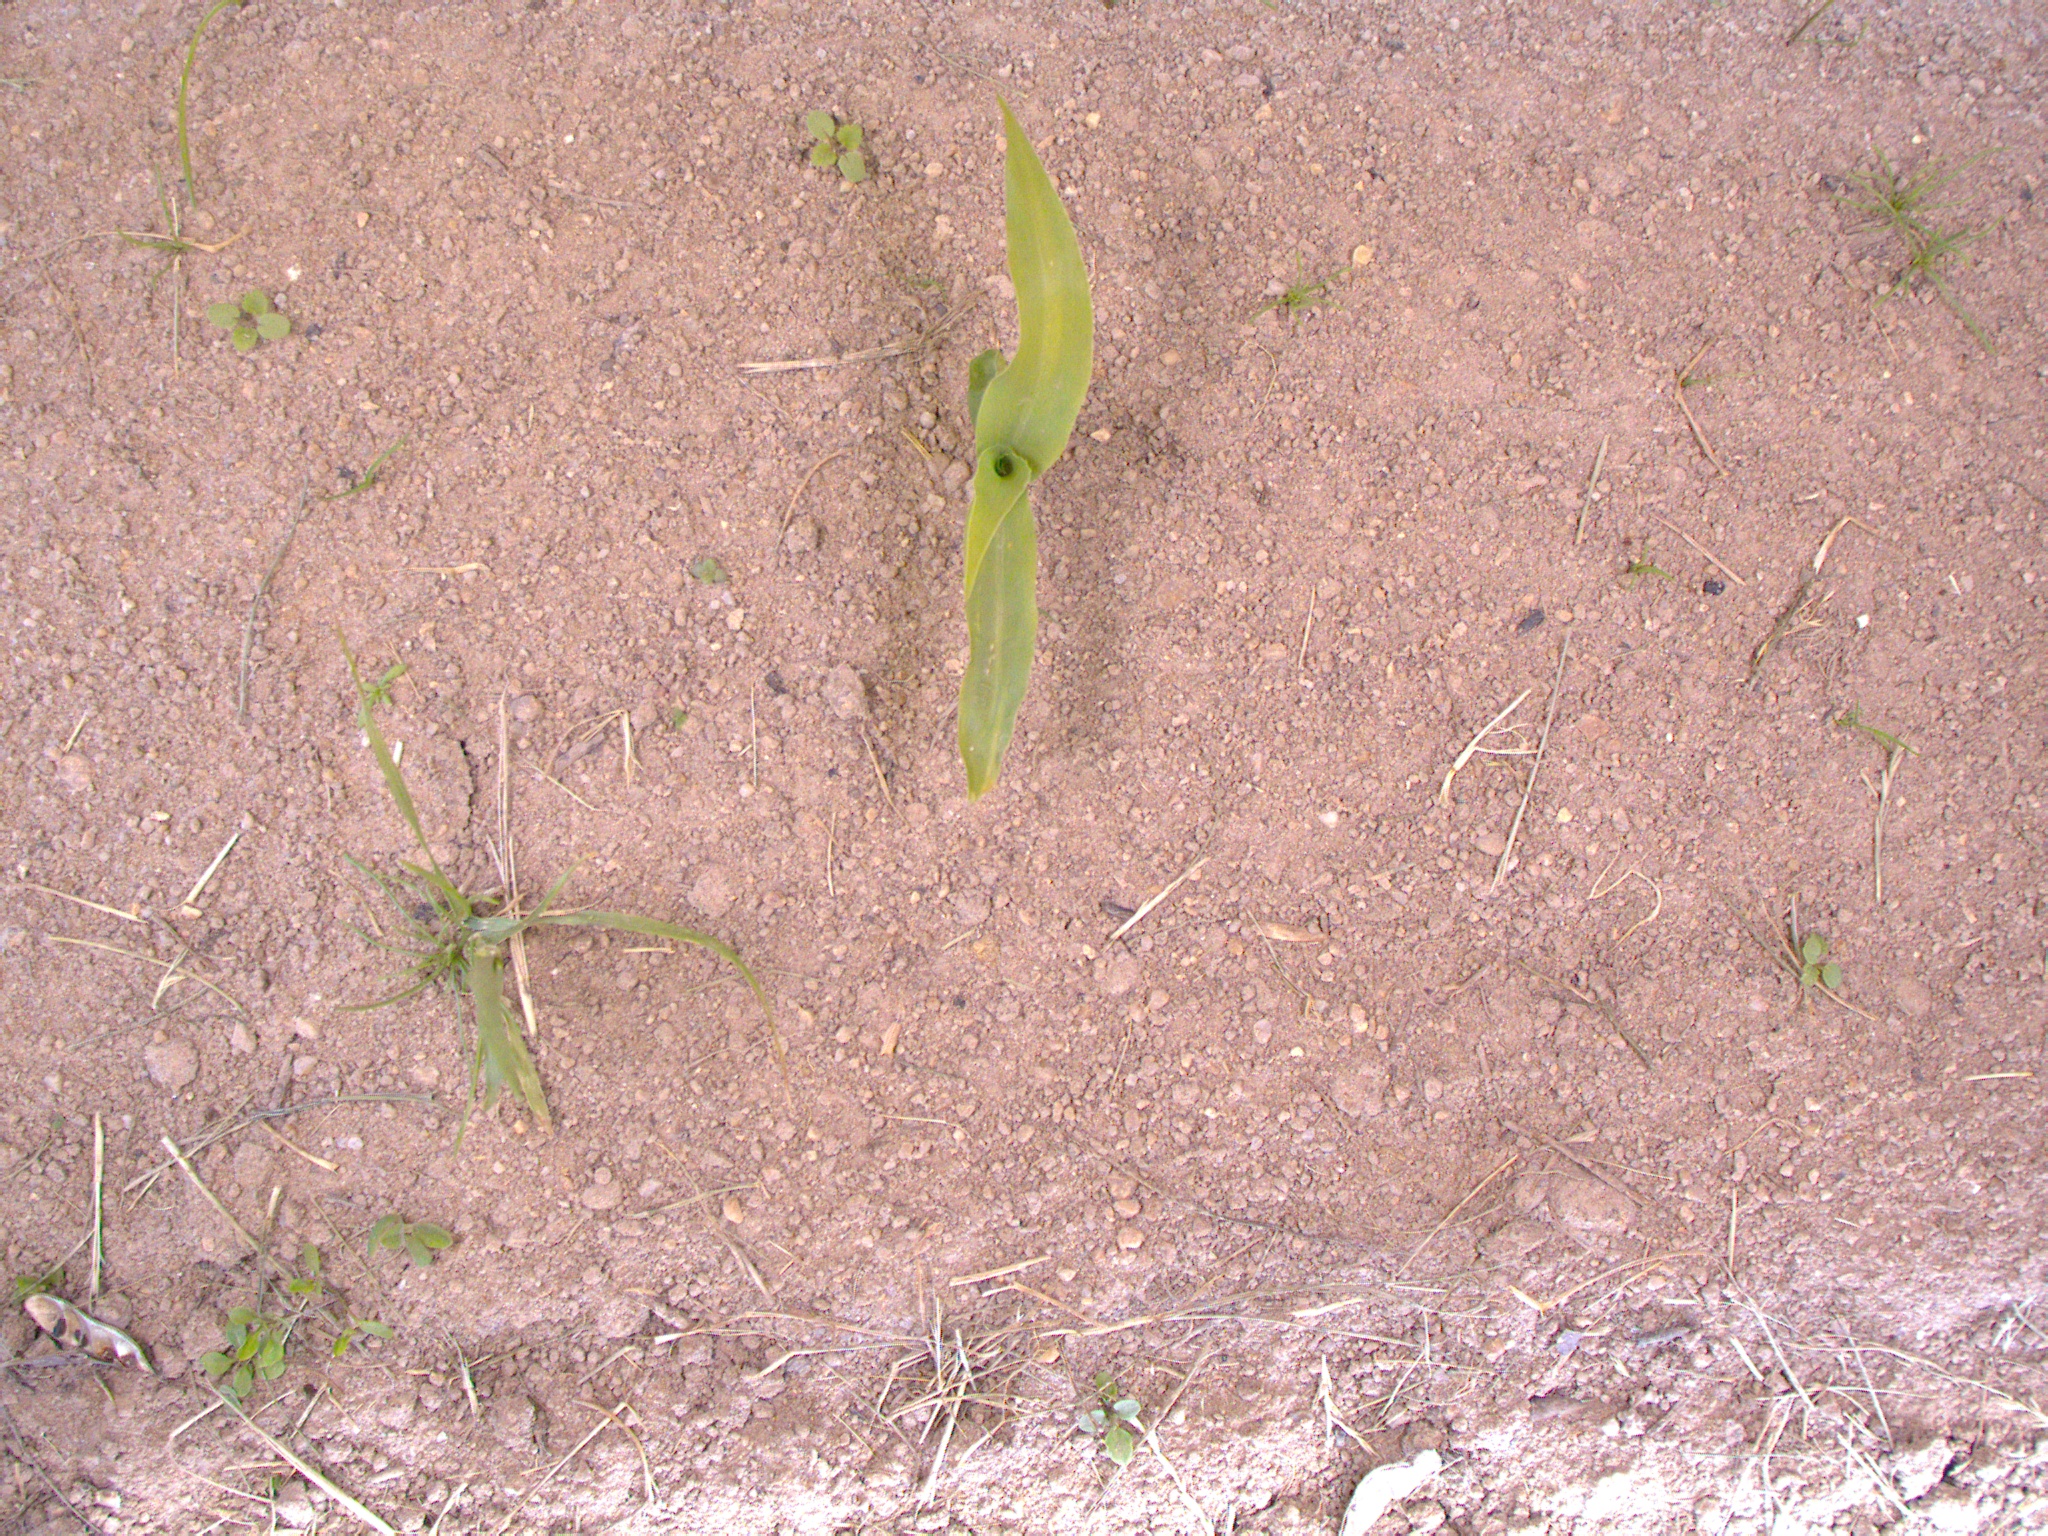
Crop: maize
Objects: maize, stem_maize